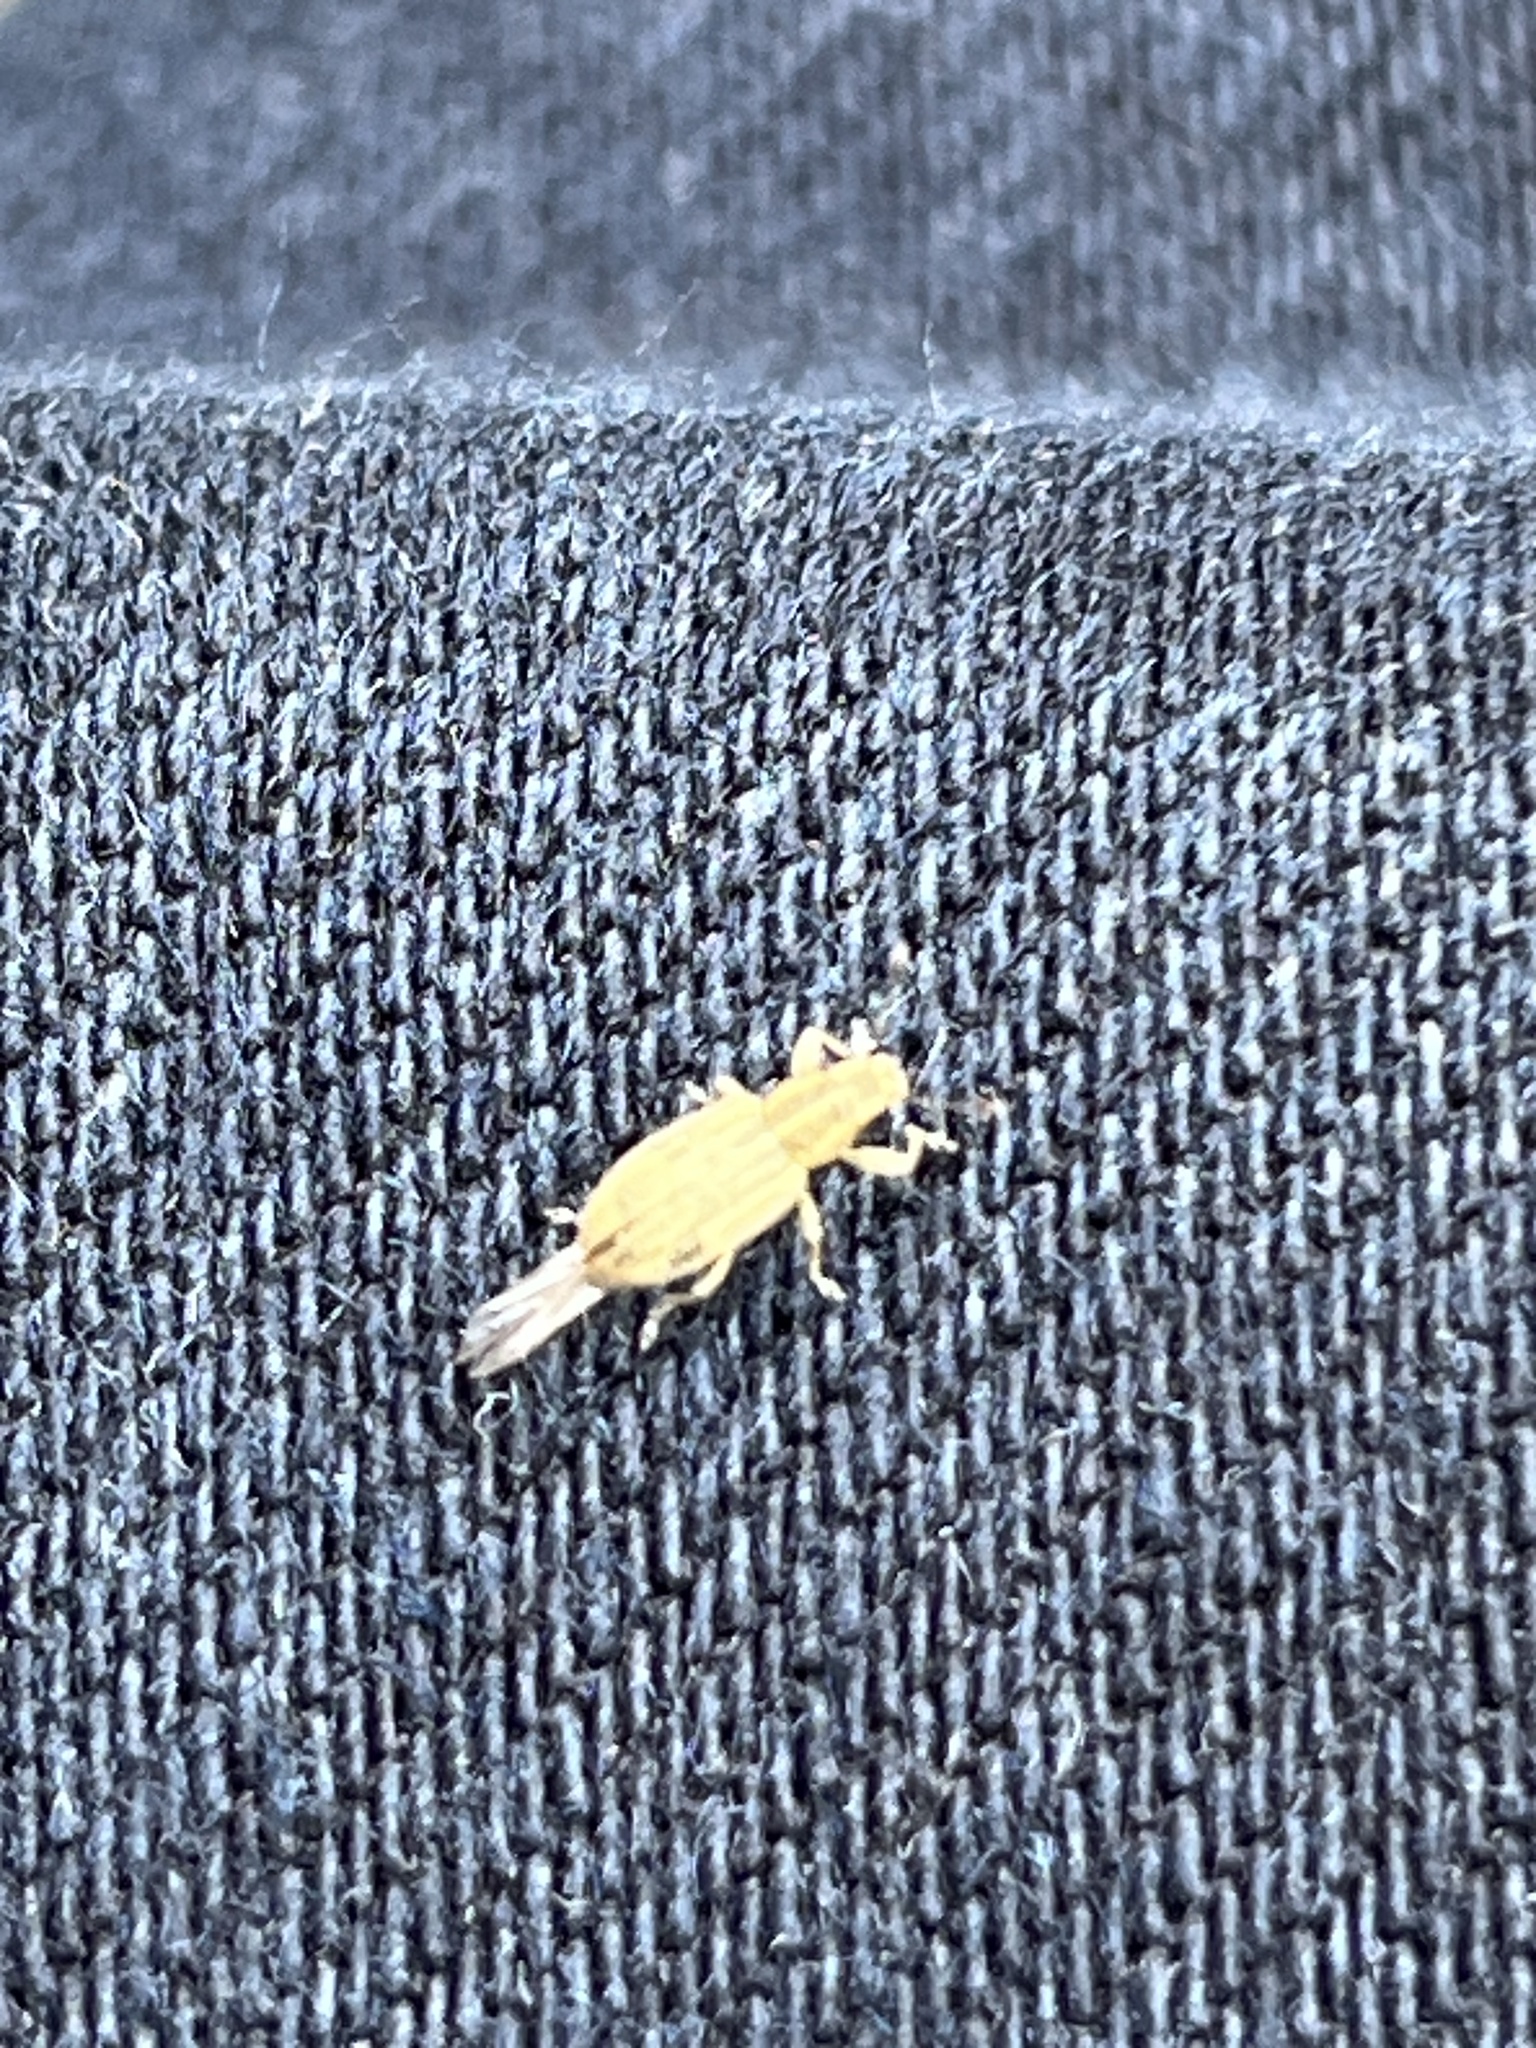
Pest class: pea_leaf_weevil